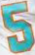
Number: 5